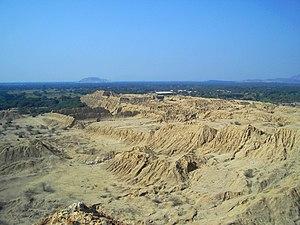
Lambayeque — ou encore Sicán — recouvre une expression culturelle florissante dans la vallée de La Leche sur la côte nord du Pérou, aux environs de l'an 700 et 1300 apr. J.-C. entre la fin de la culture Mochica et la splendeur de l'empire Chimú. Elle est historiquement liée à la phase d'expansion Tiahuanaco-Huari dont elle pourrait être un développement local. C'est une civilisation pré-incaique.
Túcume est un site archéologique situé à 33 km au nord de Chiclayo, dans la partie basse de la vallée de La Leche, au nord-ouest du Pérou. Il est formé par les restes de nombreuses pyramides ou huacas en adobe, autour d'une structure rocheuse connue sous le nom de Cerro La Raya.